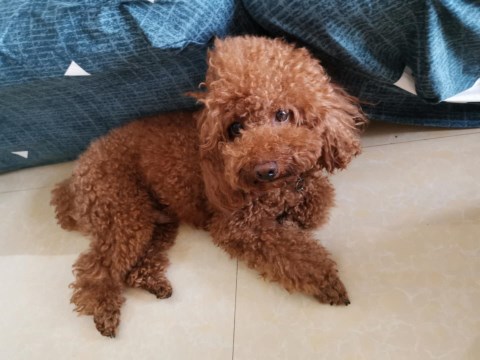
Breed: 2925-n000114-toy_poodle